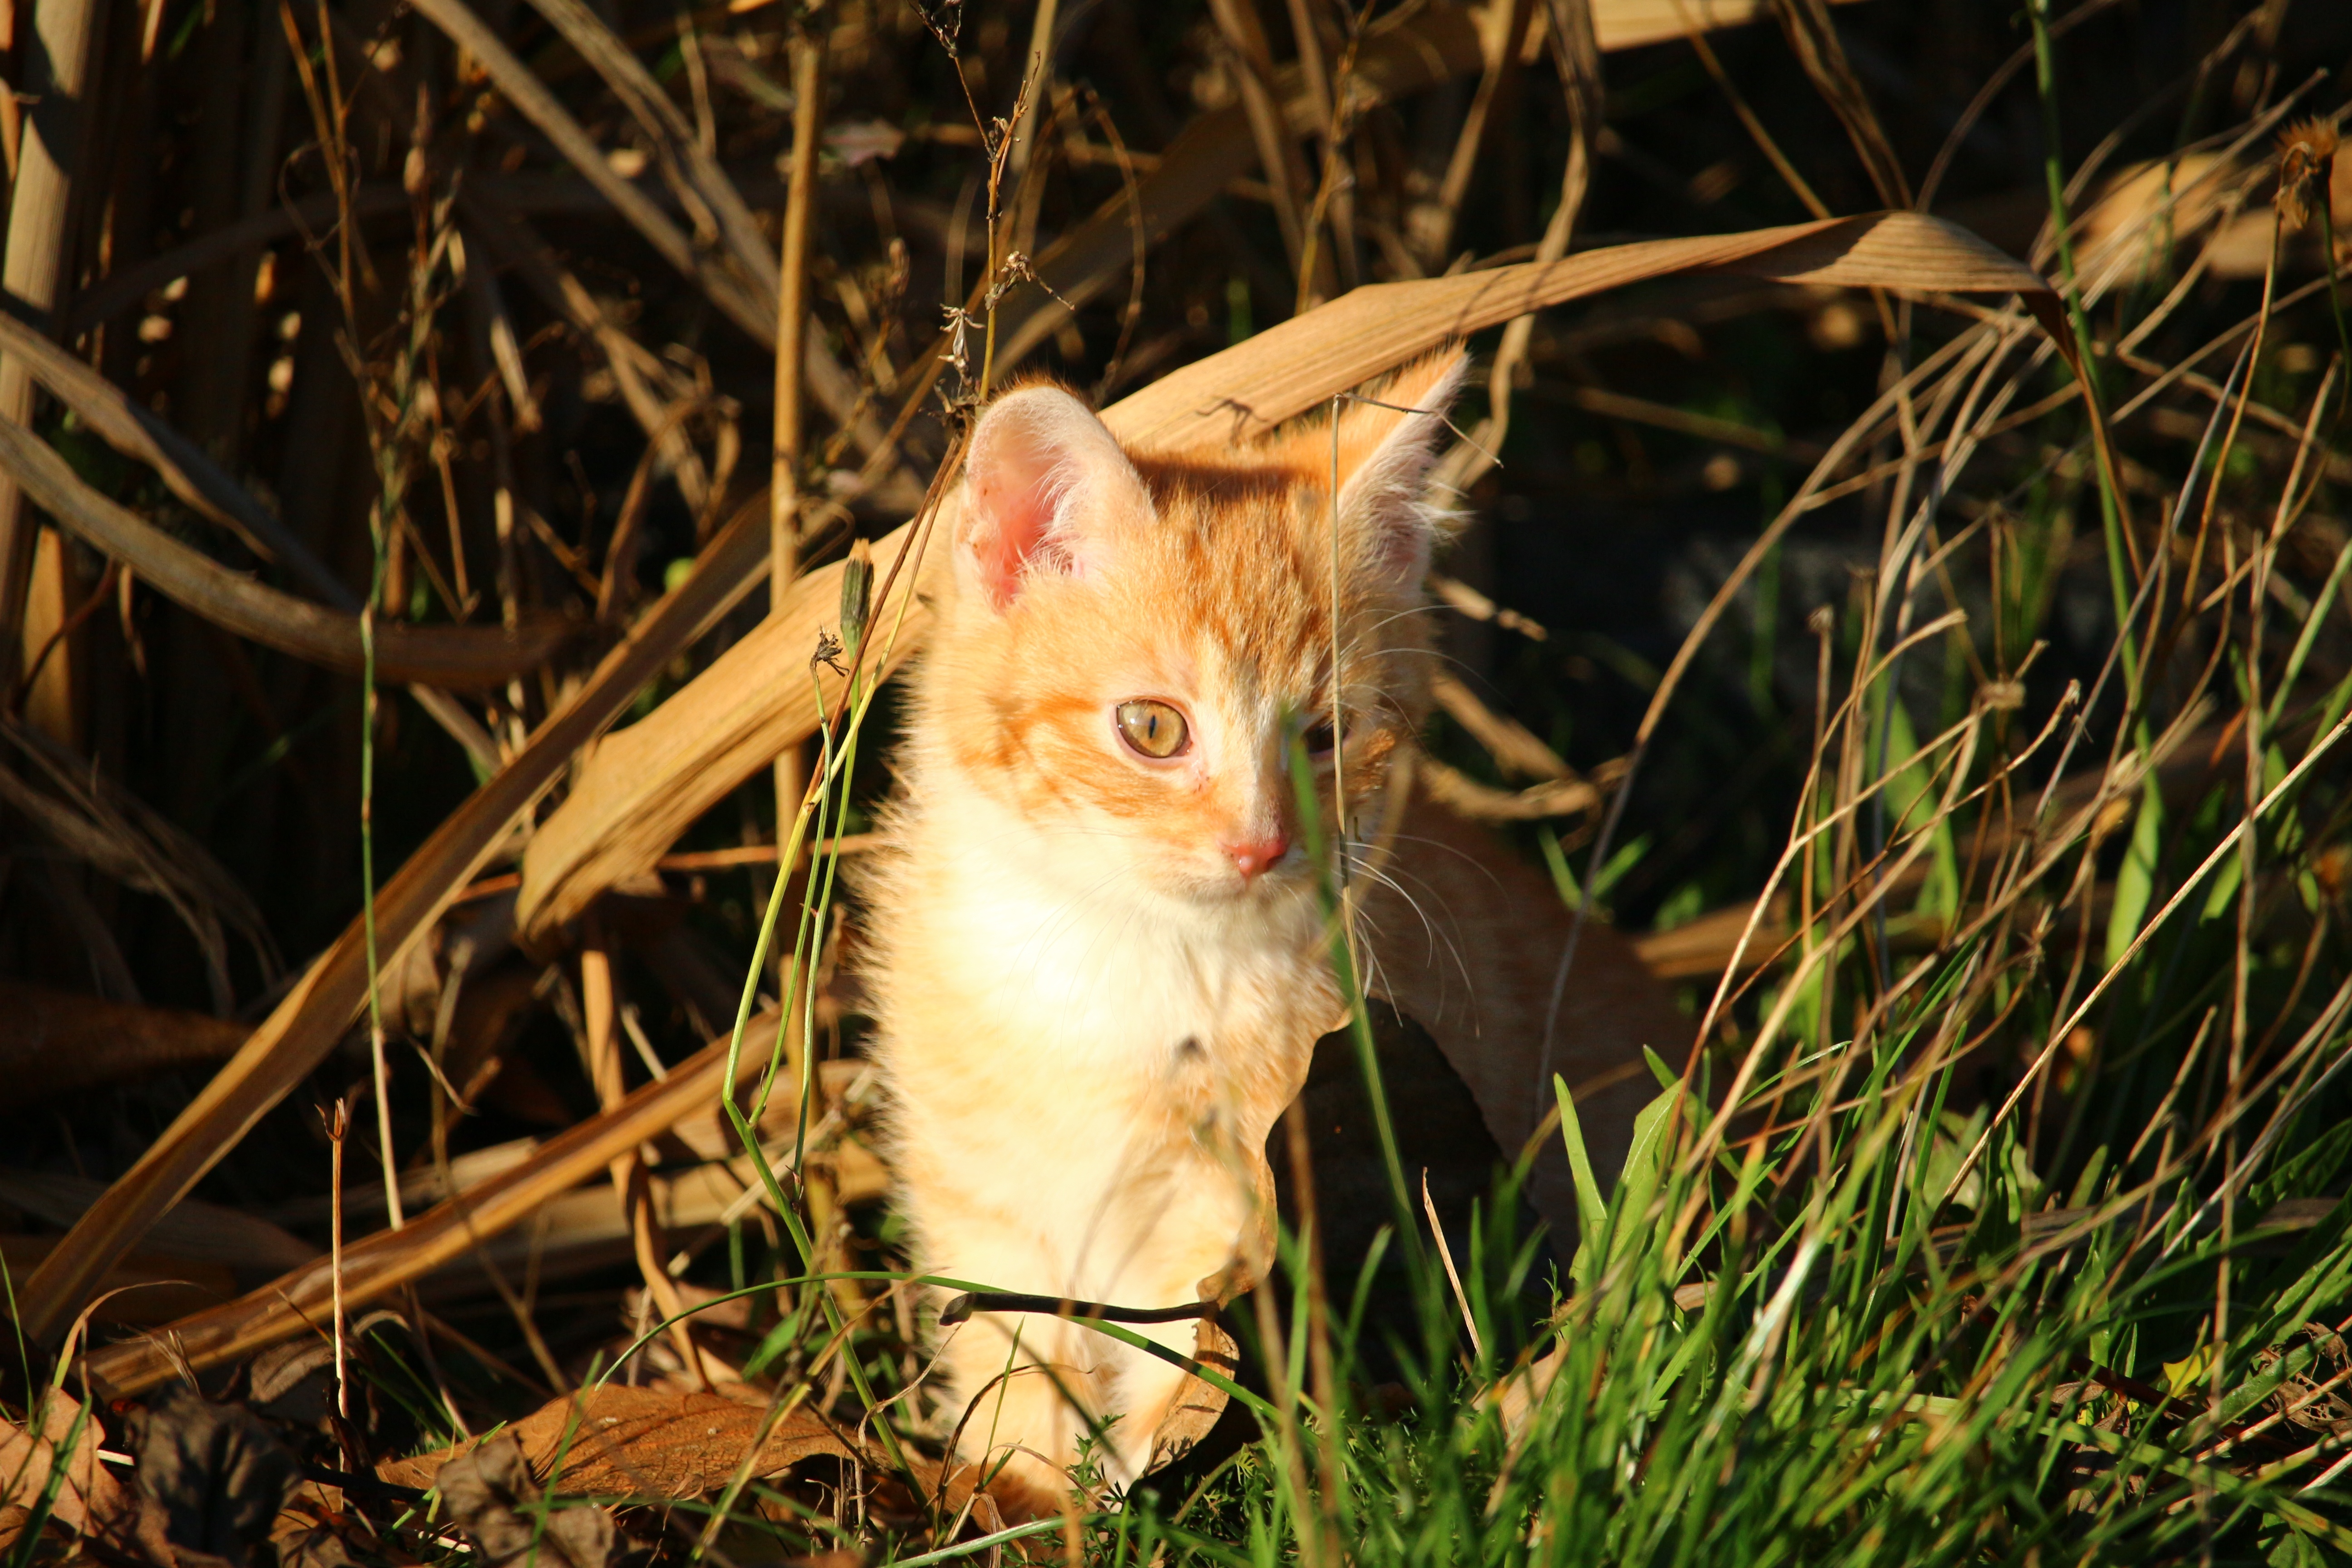
grass, kitten, cat, autumn, mammal, fauna, whiskers, vertebrate, mackerel, red mackerel tabby, cat baby, young cats, wild cat, small to medium sized cats, cat like mammal